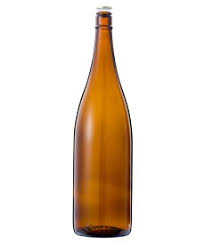
Waste category: glass